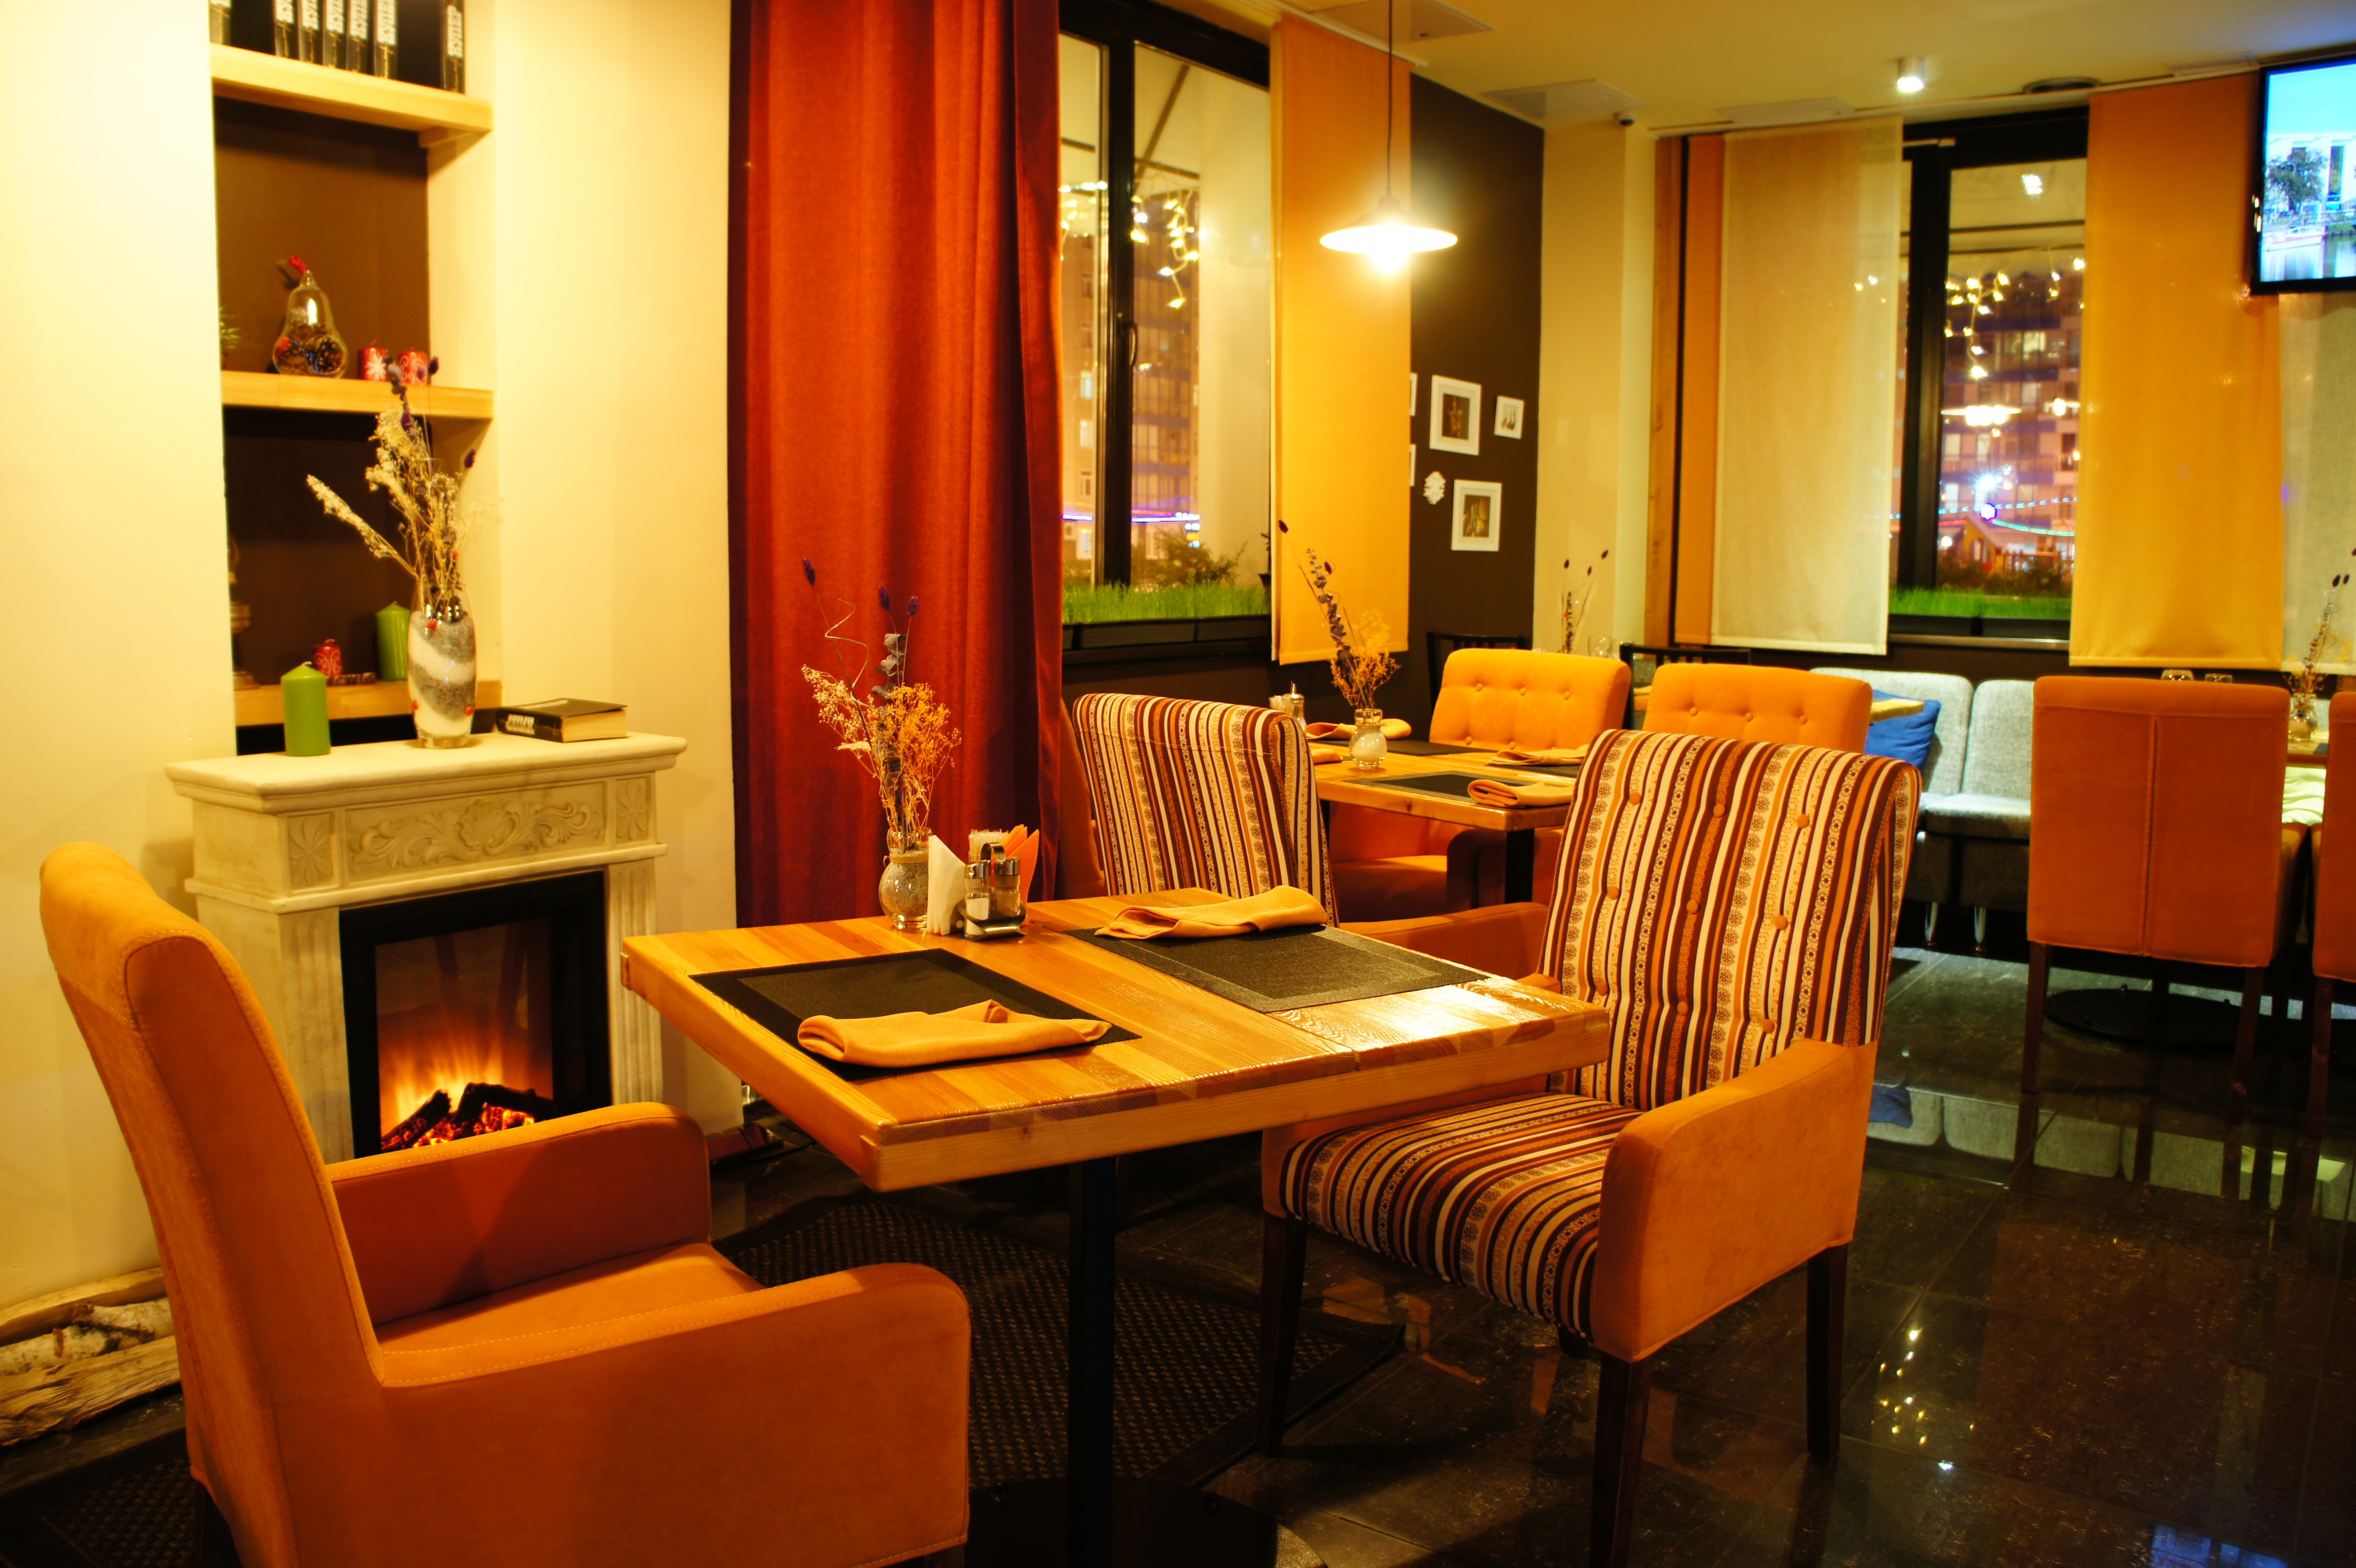
cafe, restaurant, home, property, living room, room, interior design, resort, estate, lobby, suite, dining room, english channel, kafekrasnoyarsk, krasnoyarsk, lamanche, recreation room